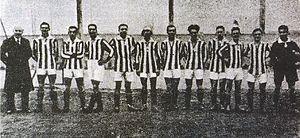
La saison 1923-1924 du Foot-Ball Club Juventus est la vingt-deuxième de l'histoire du club, créé vingt-sept ans plus tôt en 1897.